Hipposaurus

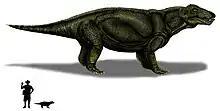
Restoration of "H. boonstrai"

Hipposaurus ('horse lizard') is an extinct genus of basal therapsids known from the "Tapinocephalus" Assemblage Zone of the Main Karoo Basin, South Africa. Chronologically this is within the Capitanian stage of the Guadalupian Series (Middle Permian). The genus was first described by S.H. Haughton as "H. boonstrai" on the basis of a skull and associated skeleton and was later considered a gorgonopsian in the family 'Ictidorhinidae' by Robert Broom. It is now considered a basal biarmosuchian, but its affinities remain uncertain. Some authors note the similarity of its braincase with that of "Herpetoskylax". "H. boonstrai" is currently known from only two specimens in the Iziko South African Museum, Cape Town.